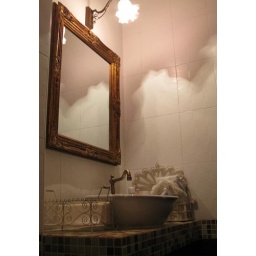
I had to wedge myself between the seat and wall to get this lamp in view!